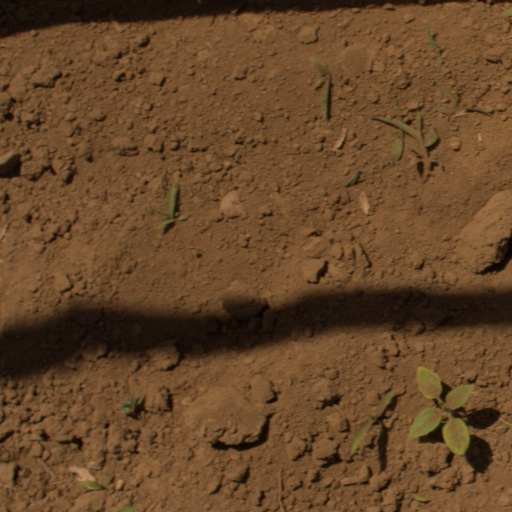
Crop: Jerusalem artichoke